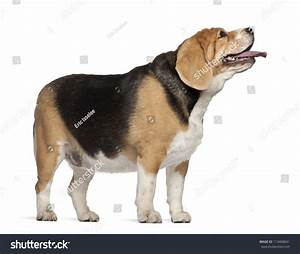
Label: dog